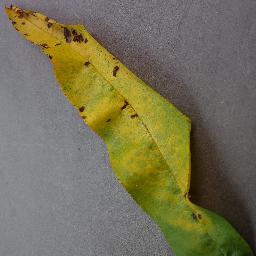
Label: Peach___Bacterial_spot